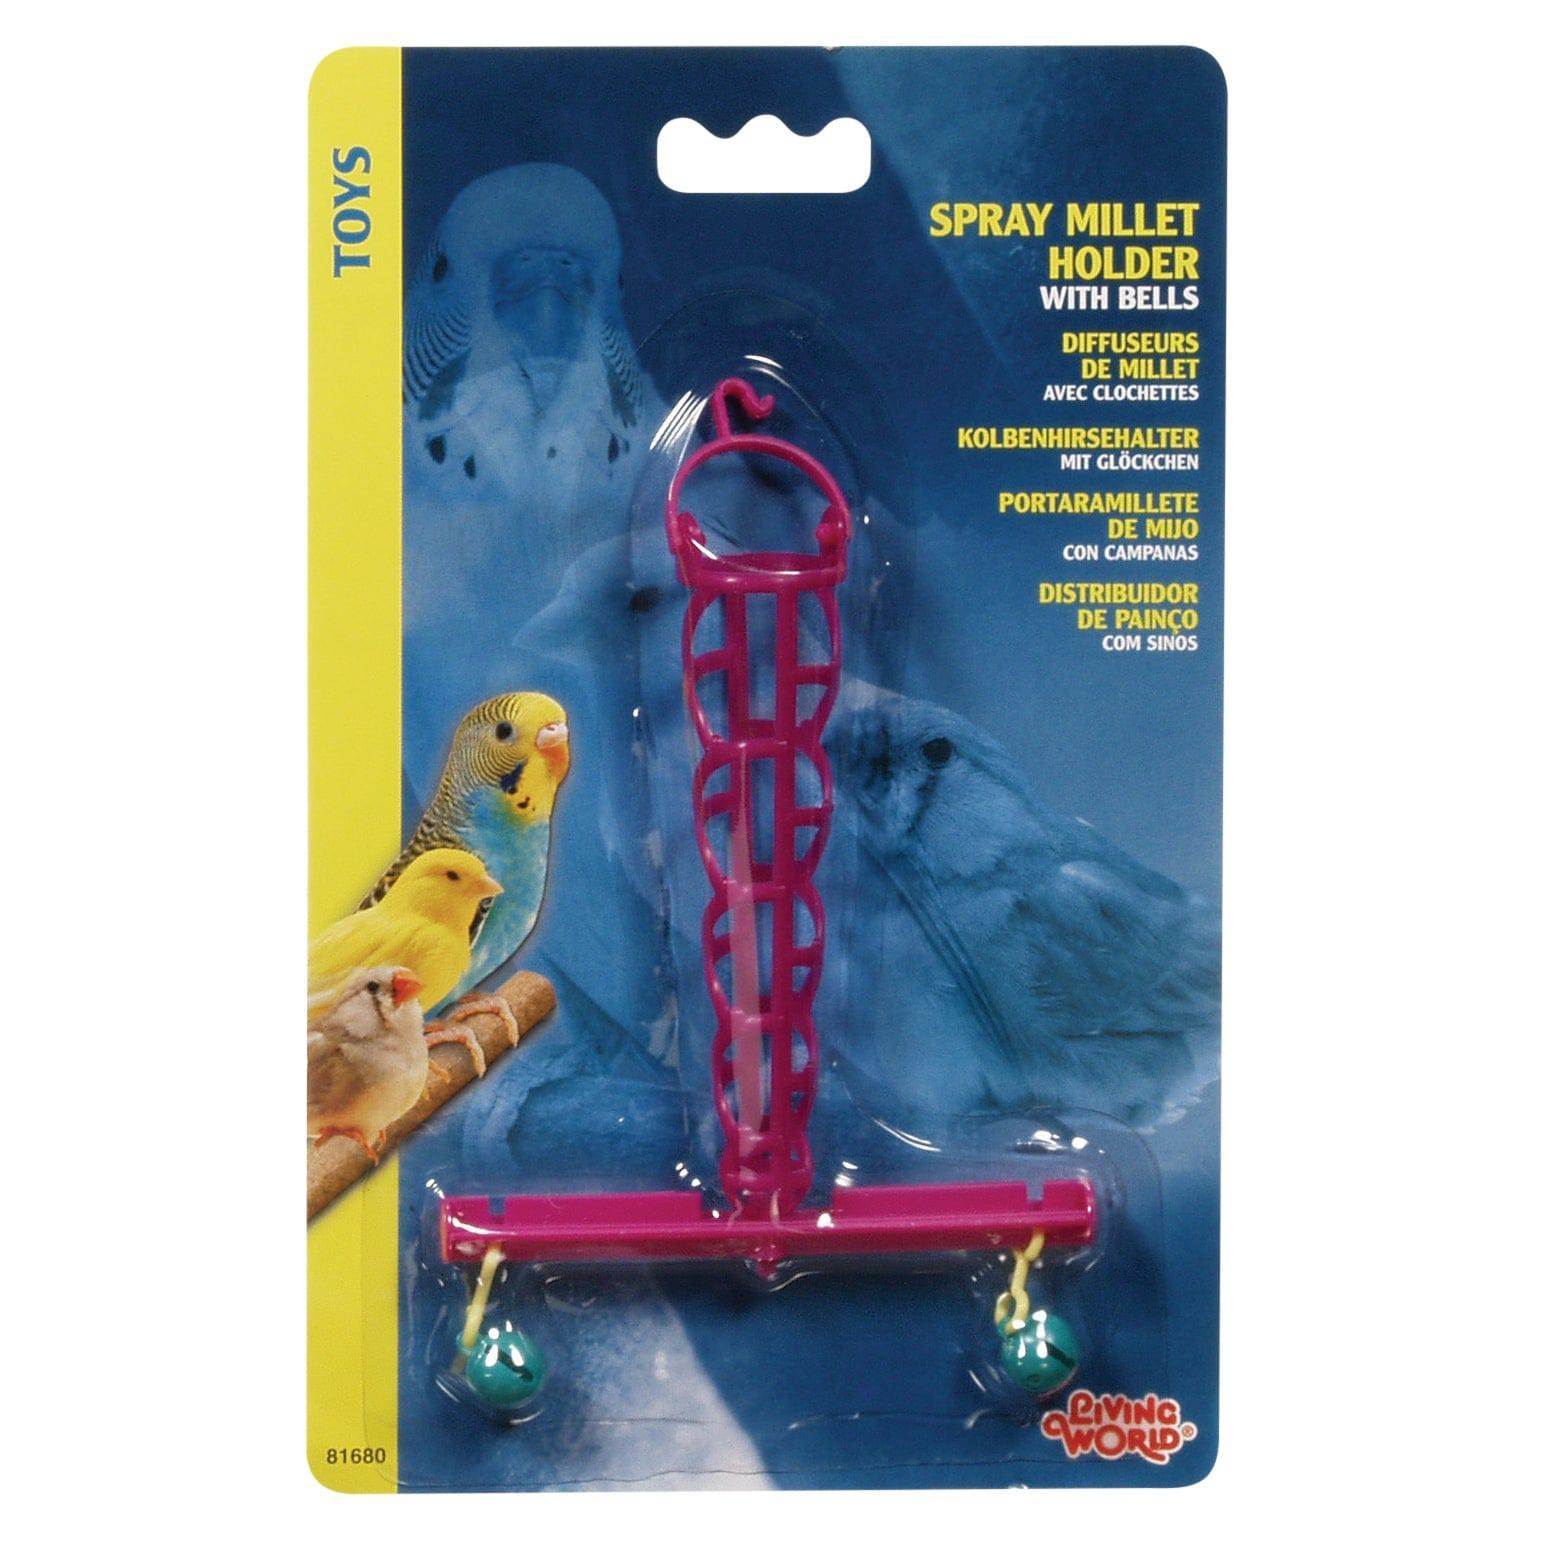
Living World Spray Millet Holder with Bells
Living World Spray Millet Holder with Bells Living World Plastic Spray Millet Holder with 2 Bells is an excellent treat and play centre for small birds. This combo treat/toy has a perch that allows birds to gain access to the spray millet in the convenient holder, as well as 2 bells for auditory stimulation.
Brand: Living World
Category: Animals & Pet Supplies > Pet Supplies > Bird Supplies > Bird Toys > Foraging Toys